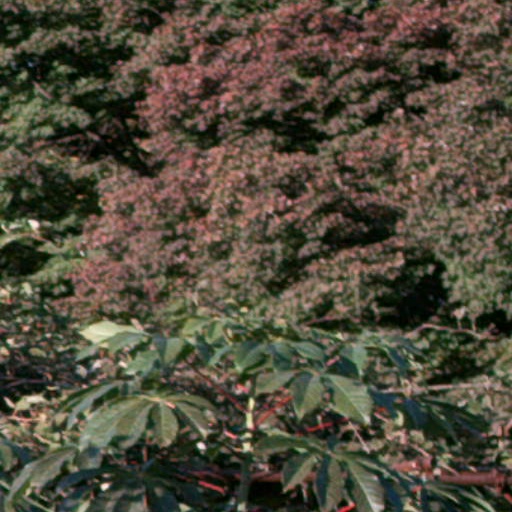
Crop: cassava